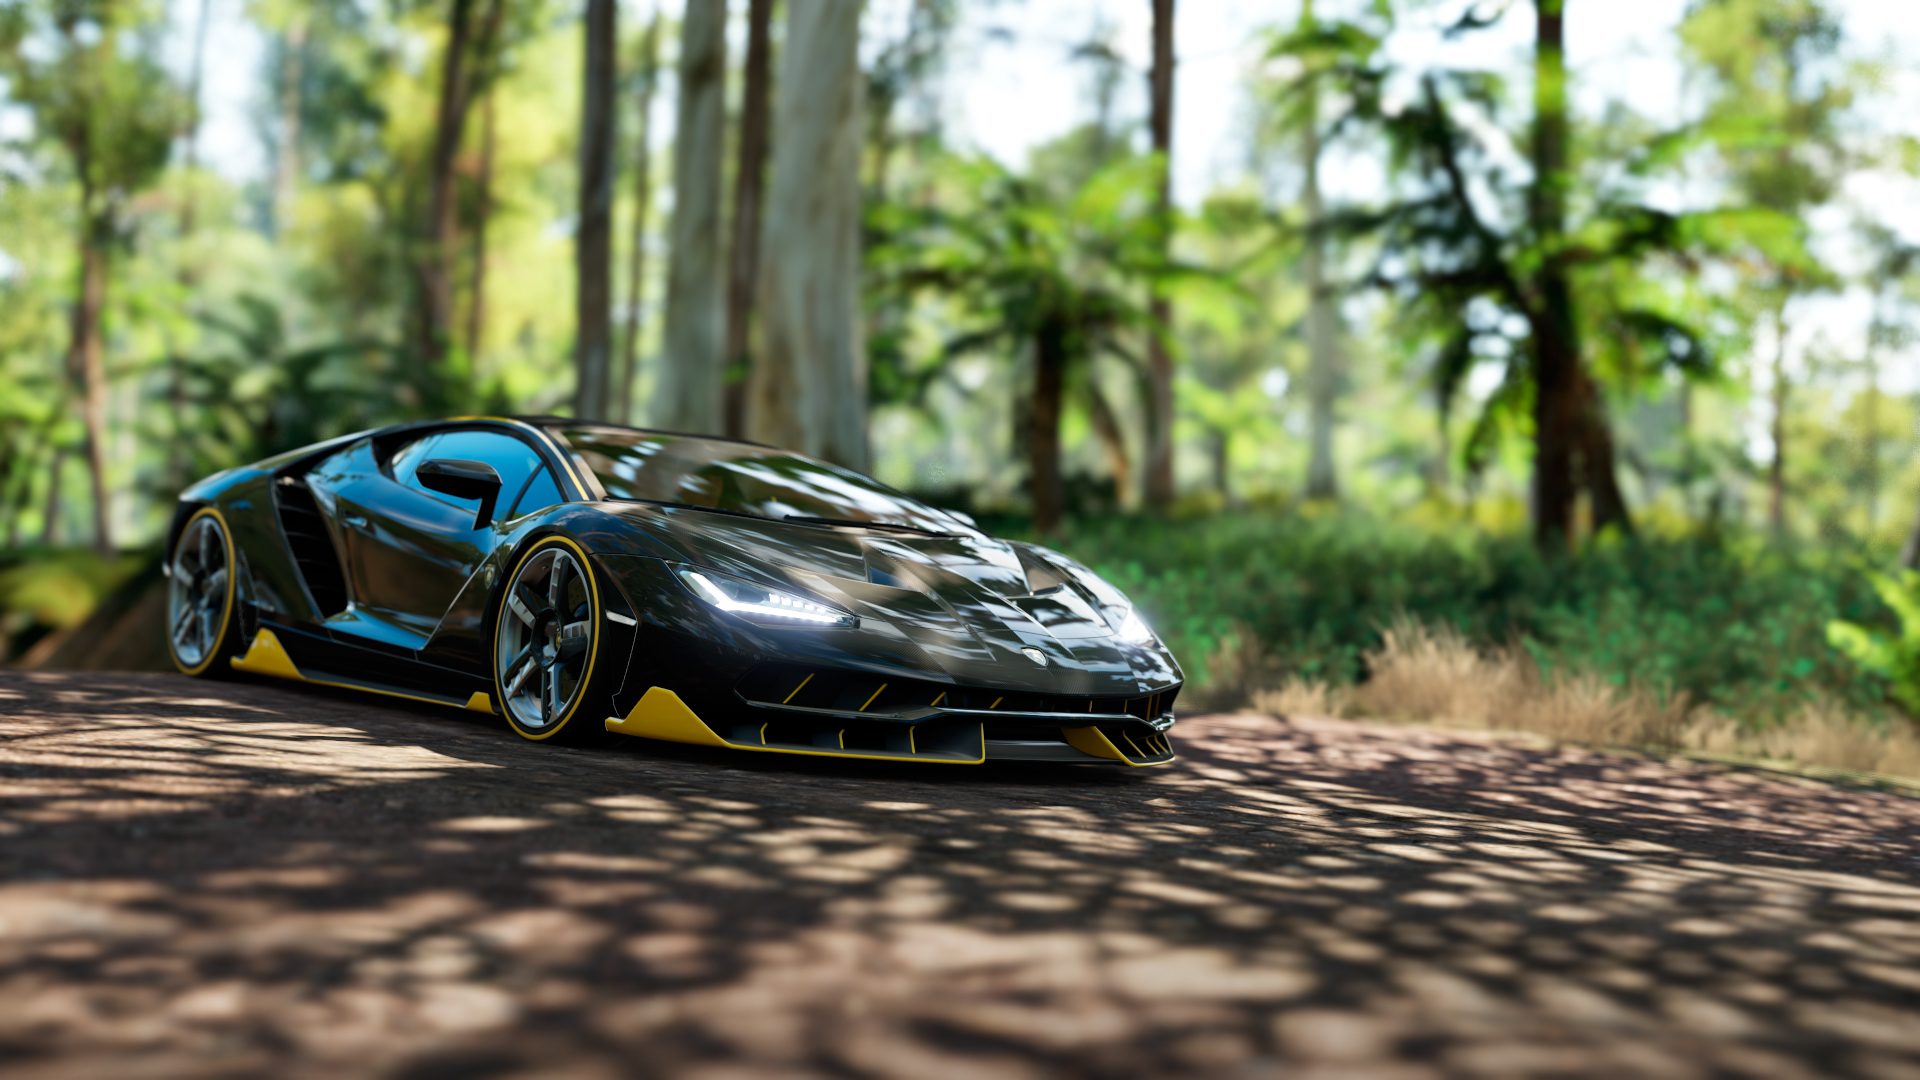
car, wheel, vehicle, sports car, supercar, land vehicle, automobile make, automotive design, luxury vehicle, performance car